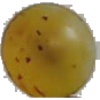
Label: white_grape